Ettan snus

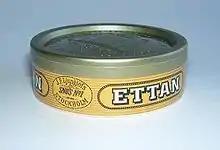
Ettan snus

Ettan is a popular brand of Swedish snus – a pasteurized smokeless tobacco product. Founded in 1822, as "Ljunglöf's No. 1", Ettan is also one of the oldest Swedish brands in existence.